Jules Verne

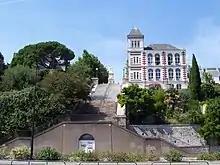
Jules Verne Museum, Butte Saint-Anne, Nantes, France

Meanwhile, Verne was spending much time at the , conducting research for his stories and feeding his passion for science and recent discoveries, especially in geography. It was in this period that Verne met the illustrious geographer and explorer Jacques Arago, who continued to travel extensively despite his blindness (he had lost his sight completely in 1837). The two men became good friends, and Arago's innovative and witty accounts of his travels led Verne toward a newly developing genre of literature: that of travel writing.